160 Squadron (Israel)

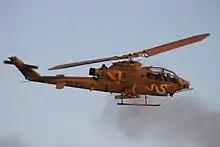
160 Squadron AH-1 Cobra

160 Squadron of the Israeli Air Force (also known as Shadow Hunter Squadron, formerly known as "First Cobra" or "Southern Cobra Squadron") was formed in April 1980.